Trams in Brussels

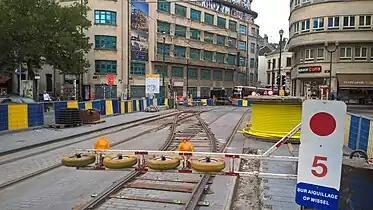
Temporary or 'Californian' points installed on line 81, junction of the Avenue Louise/Louizalaan and the Rue du Bailli/Baljuwstraat, 2018

Under the Brussels-South railway station, the "premetro" and metro tracks swap from running on the right to running on the left where they run parallel to provide cross-platform interchange between the two lines. This serves no apparent purpose, but may be because main line trains in Belgium run on the left. Trams cross back to the right under the /, but the metro stays on the left as far as the Roi Baudouin/Koning Boudewijn terminus.